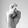
ASL letter: X